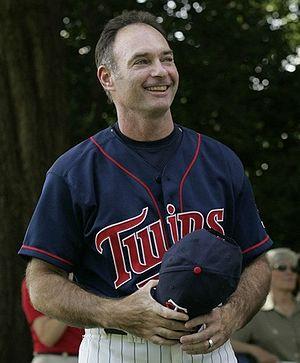
Paul Leo Molitor est un ancien joueur de baseball élu en 2004 au Temple de la renommée. Il est depuis novembre 2014 le manager des Twins du Minnesota.